Iran national football team

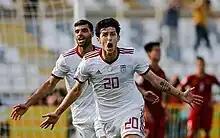
Azmoun and Taremi played a key role in the front line of the team in these years.

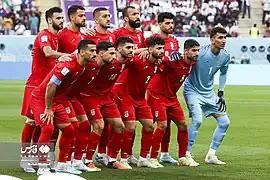
Iran's squad against England at the 2022 FIFA World Cup

Having qualified for the 2019 AFC Asian Cup earlier, Iran was drawn into group D, where they shared fate with Iraq, Vietnam and Yemen. Iran opened their tournament against Yemen, nearly conceding a goal early but after 10 minutes, Iran regained the ground and proved more dominant in certain aspects, thrashing Yemen 5–0. A 2–0 win over the Vietnamese side gave Iran direct qualification to the knockout stage. Iran ended their group stage with a goalless draw over neighbor Iraq and took first place. After the group stage, Iran encountered Oman, with a defending mistake almost costing Iran's chances but Ahmed Mubarak Al-Mahaijri's penalty was saved by Alireza Beiranvand. Iran then defeated Oman 2–0 to reach the last eight. In the quarter-finals against a defensive China, Iran outclassed the Chinese 3–0 to meet Japan in the semi-finals. Iran missed the opportunity to reach the final once again when they fell 3–0 with all three goals scored in second half.